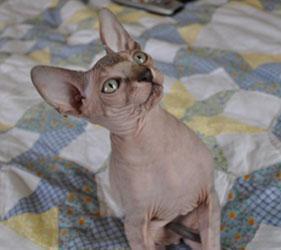
Sphynx